Canon EOS

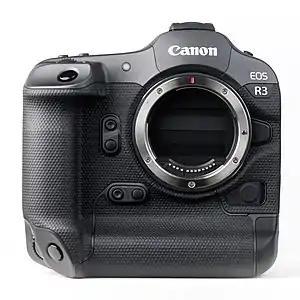
The Canon EOS R3, a high-end full-frame mirrorless camera

Canon's first mirrorless camera was the entry-level APS-C EOS M, a mirrorless version of the previously announced EOS 650D DSLR with a point-and-shoot style body and simplified controls. As mirrorless cameras can support a much shorter flange focal distance than SLR-style cameras, Canon elected to develop a variant of their existing EF lens mount specifically for mirrorless cameras: the EF-M lens mount. Existing EF lenses could be mounted using a separately-sold adapter. While the EOS M received some praise from reviewers, it was considered a failure by many due to its slow autofocus system.